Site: saxony
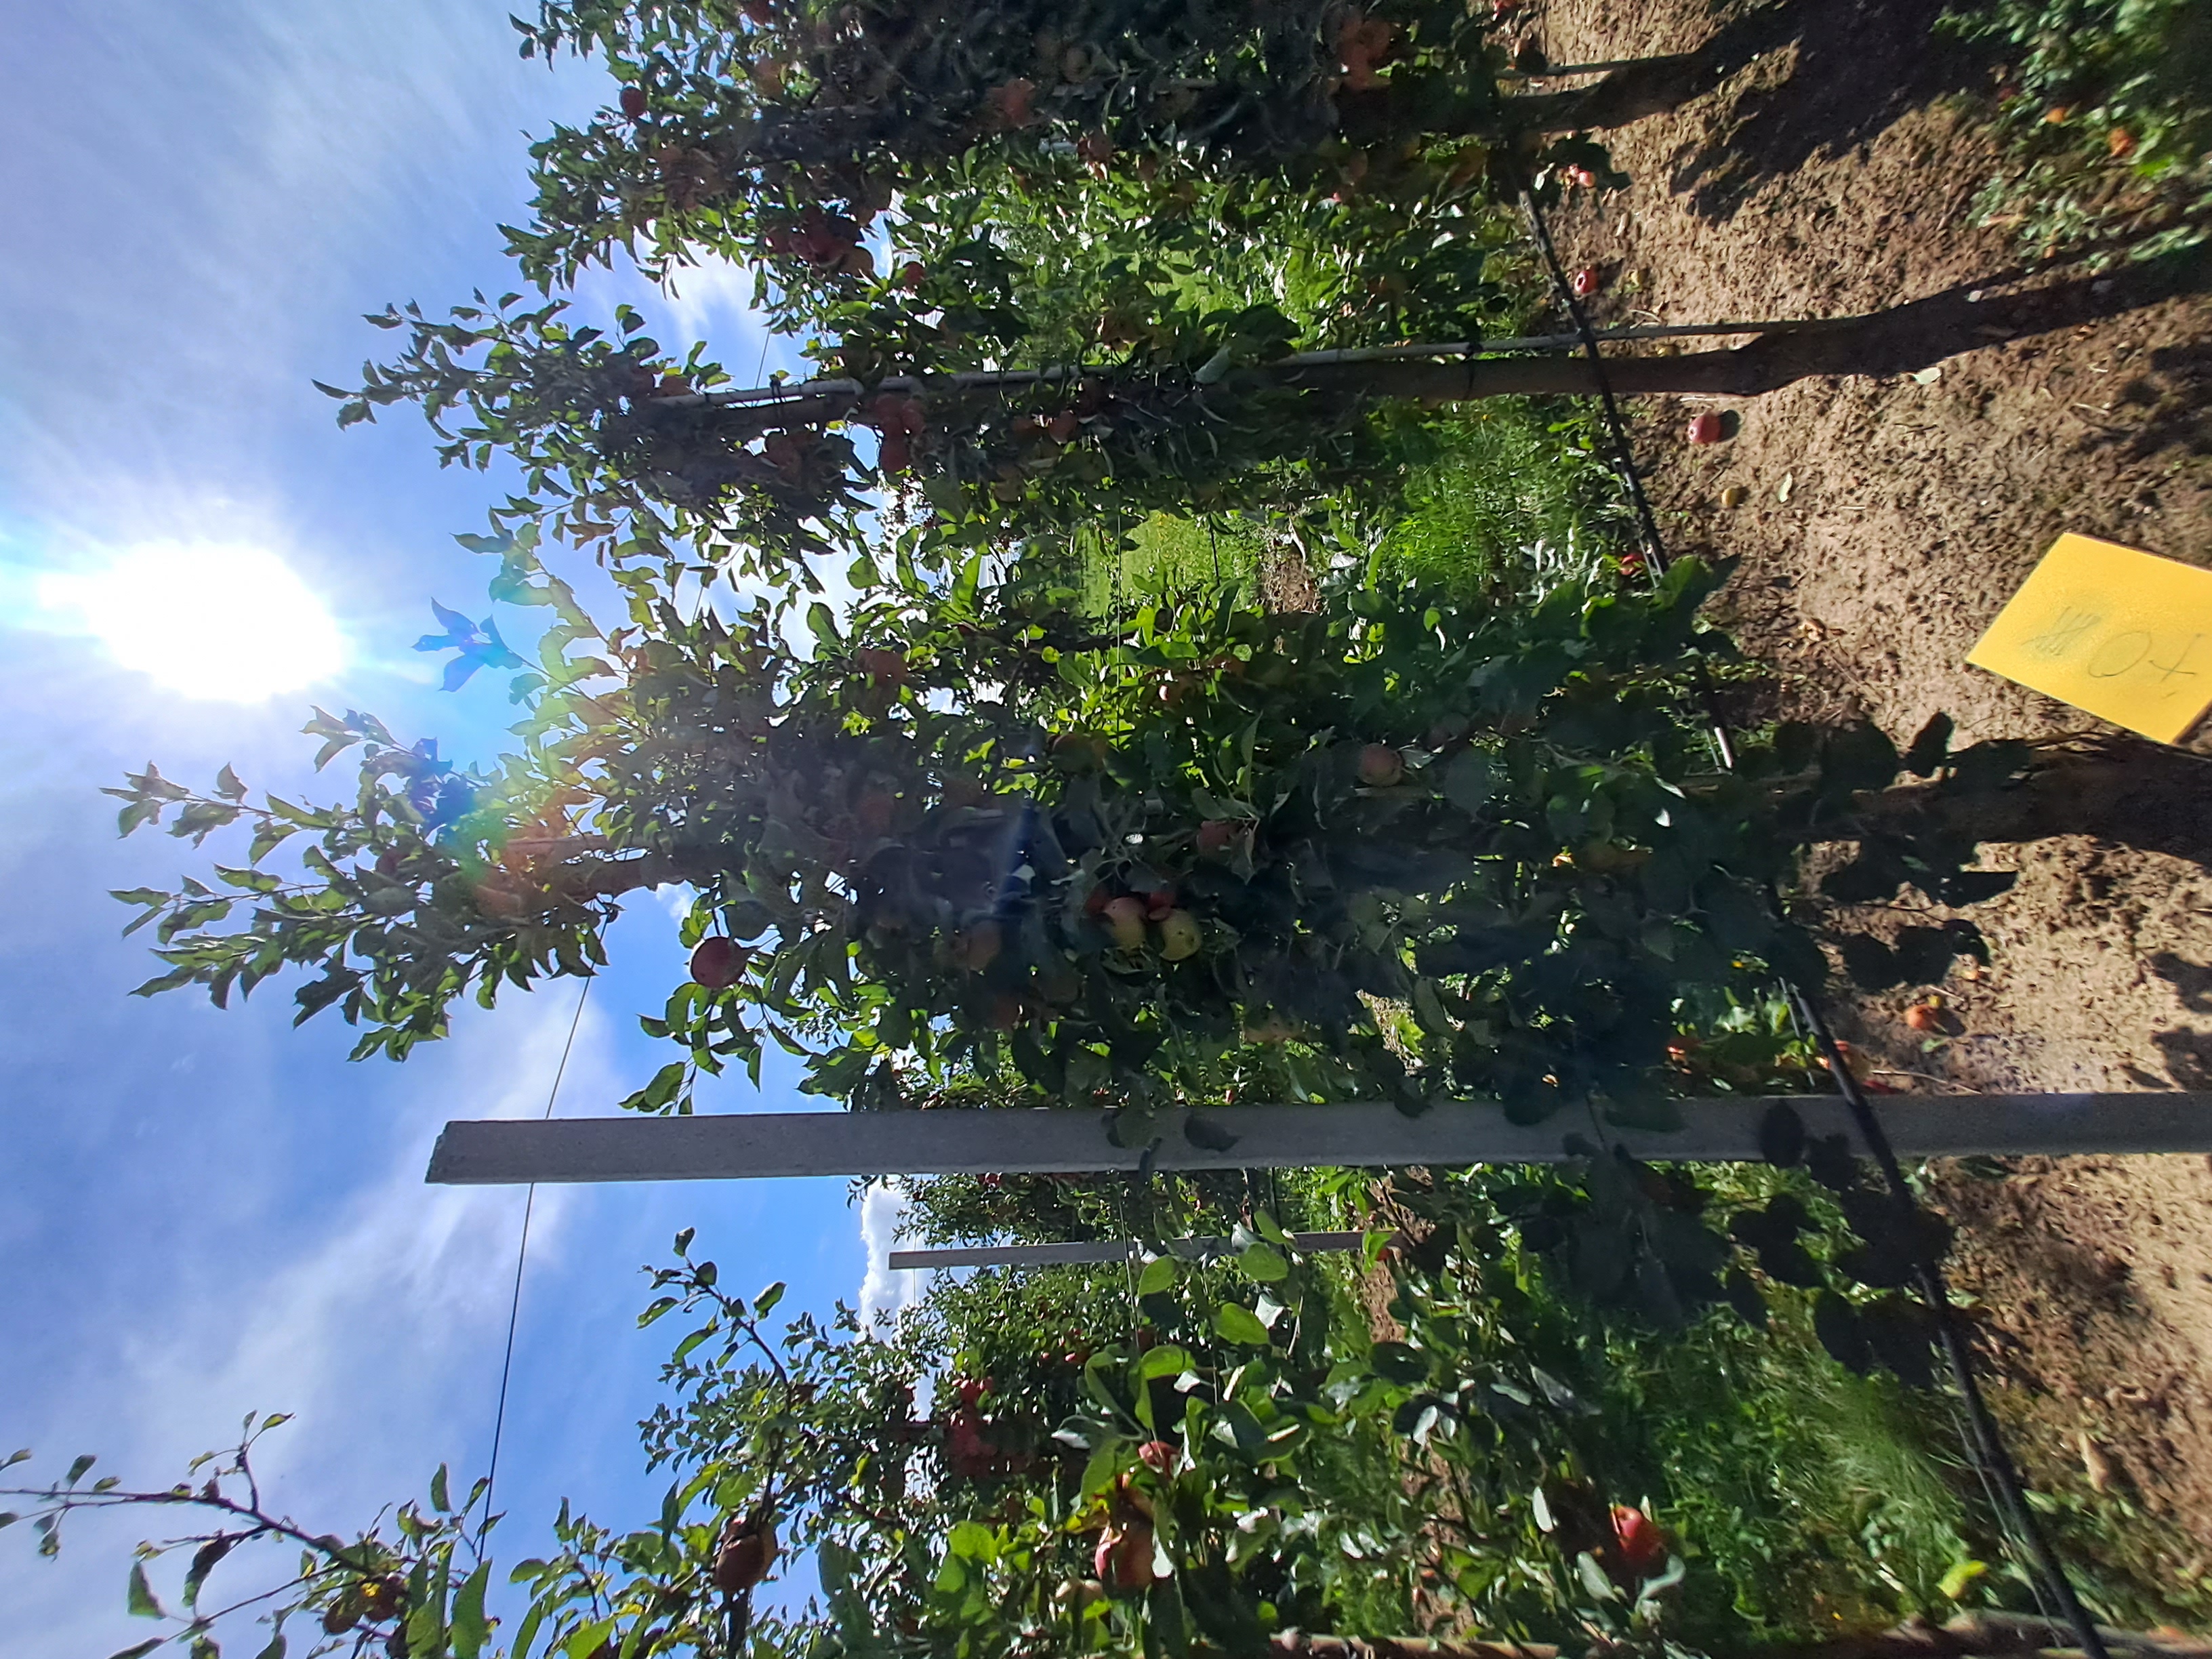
Growth stage (BBCH 87): Maturity of fruit and seed